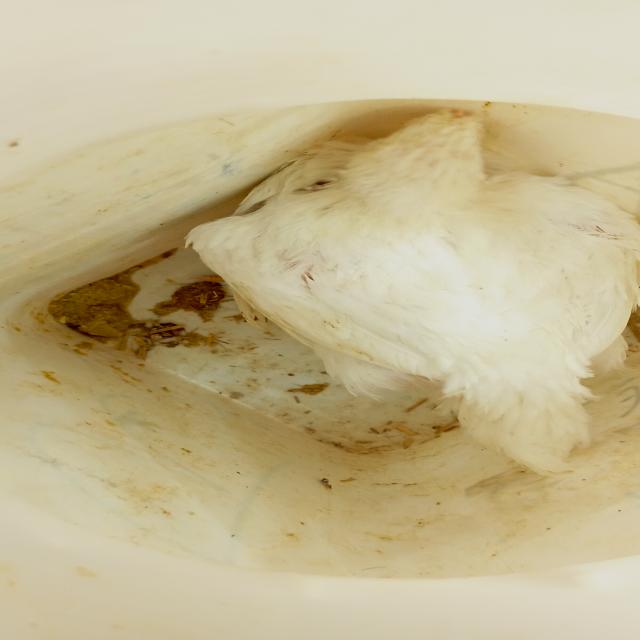
Weight: 1454 g